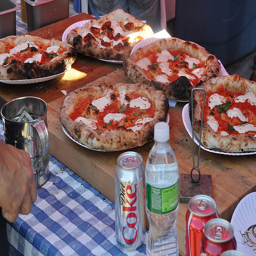
a couple of pizzas are sitting on a table
a table covered in pizza and a checkered tablecloth
a wooden table with some pizza and drinks
The wooden table has four small pizzas on it.
Some pizza sits on a table with beverages